Ontario Highway 401

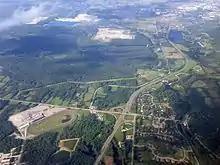
Highway 401 in the Greenbelt, at the interchange with Guelph Line. The stretch of Highway 401 between Highway 8 and Highway 407 ETR is slated to be widened from six to ten lanes, including two HOV lanes.

Between 2006 and 2008, Highway 401 was widened from four to six lanes between Highway 402 and Wellington Road in London. This included reconfiguring the Wellington Road interchange from a cloverleaf to a Parclo A4 while replacing the original 1956 overpass with a longer and wider structure.